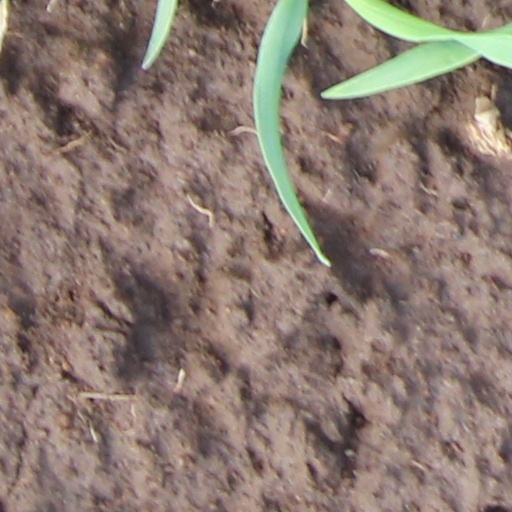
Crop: wheat